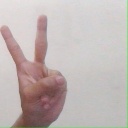
अक्षर: क